Kathryn Troutman

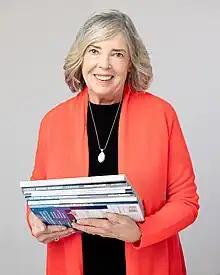
Troutman in 2023

Kathryn Kraemer Troutman (born October 5, 1947) is an American author, consultant, and career trainer. She has assisted individuals seeking government employment. She is the founder and president of The Resume Place, Inc., a service business located in Baltimore, MD that consults, writes, and designs federal and private-sector resumes.